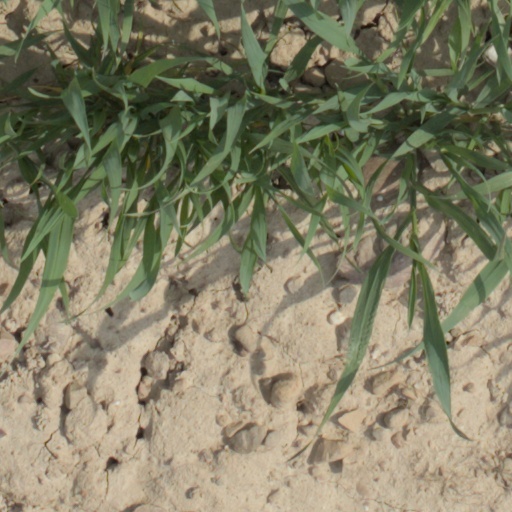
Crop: wheat